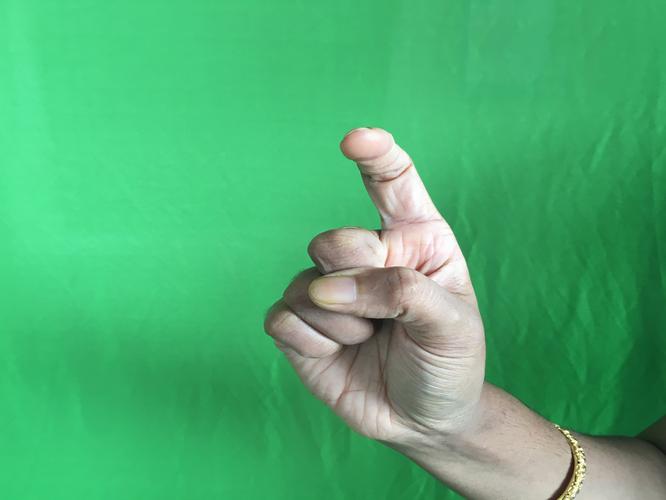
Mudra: Tamarachudam
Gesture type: single_hand